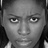
Emotion: sad